Central Business District, Saskatoon

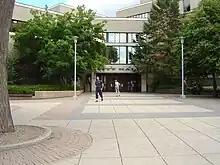
Saskatoon City Hall, the seat of local government, is located in the city's Central Business District.

Currently the downtown core hosts private vocational schools, career colleges and trade schools such as CDI College, Academy of Learning, Marca College, Marvel Schools – Saskatoon School of Esthetics and Hairstyling, McKay Career Training, Regency College, Saskatoon Business College and Universal Career College.